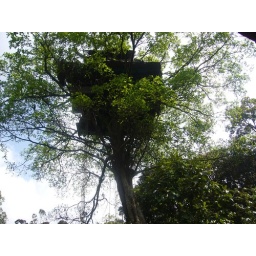
We stayed in a tree house ... fantastic!